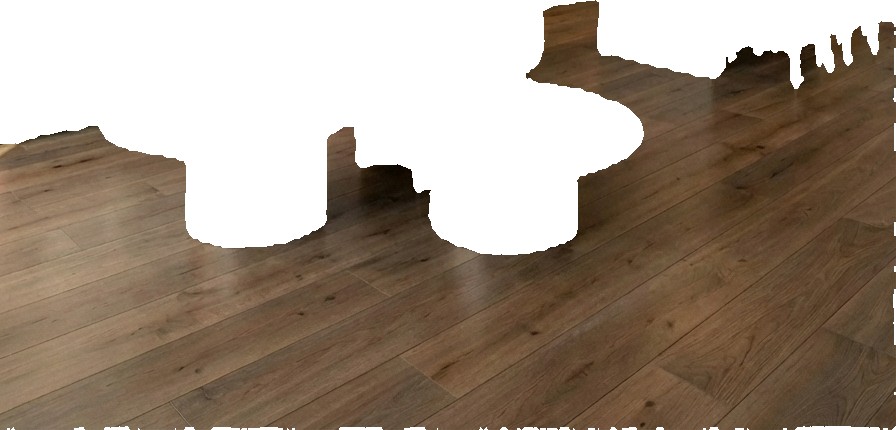
Surface category: floors